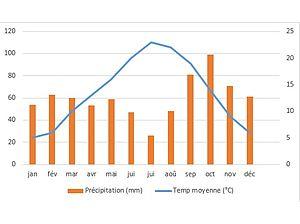
Graphique de Roquemaure
Roquemaure est une commune française située dans le département du Gard, sur la rive droite du Rhône en région Occitanie. Elle fait partie du Grand Avignon.